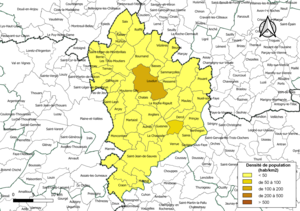
Carte des densités de population (millésimée 2016) des communes de la Communauté de communes du Pays loudunais, département de la Vienne, France. Composition au 1er janvier 2019.
La communauté de communes du Pays loudunais est une communauté de communes du département de la Vienne et de la Région Nouvelle-Aquitaine.